Bob Hope

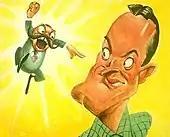
Jerry Colonna and Hope, as caricatured by Sam Berman for NBC's 1947 promotional book

As a film star, Hope was best known for such comedies as "My Favorite Brunette" and the highly successful "Road" movies in which he starred with Bing Crosby and Dorothy Lamour. The series consists of seven films made between 1940 and 1962: "Road to Singapore" (1940), "Road to Zanzibar" (1941), "Road to Morocco" (1942), "Road to Utopia" (1946), "Road to Rio" (1947), "Road to Bali" (1952), and "The Road to Hong Kong" (1962). At the outset, Paramount executives were amazed at how relaxed and compatible Hope and Crosby were as a team. What the executives didn't know was that Hope and Crosby had already worked together (on the vaudeville stage in 1932), and that working so easily in the "Road" pictures was just an extension of their old stage act.